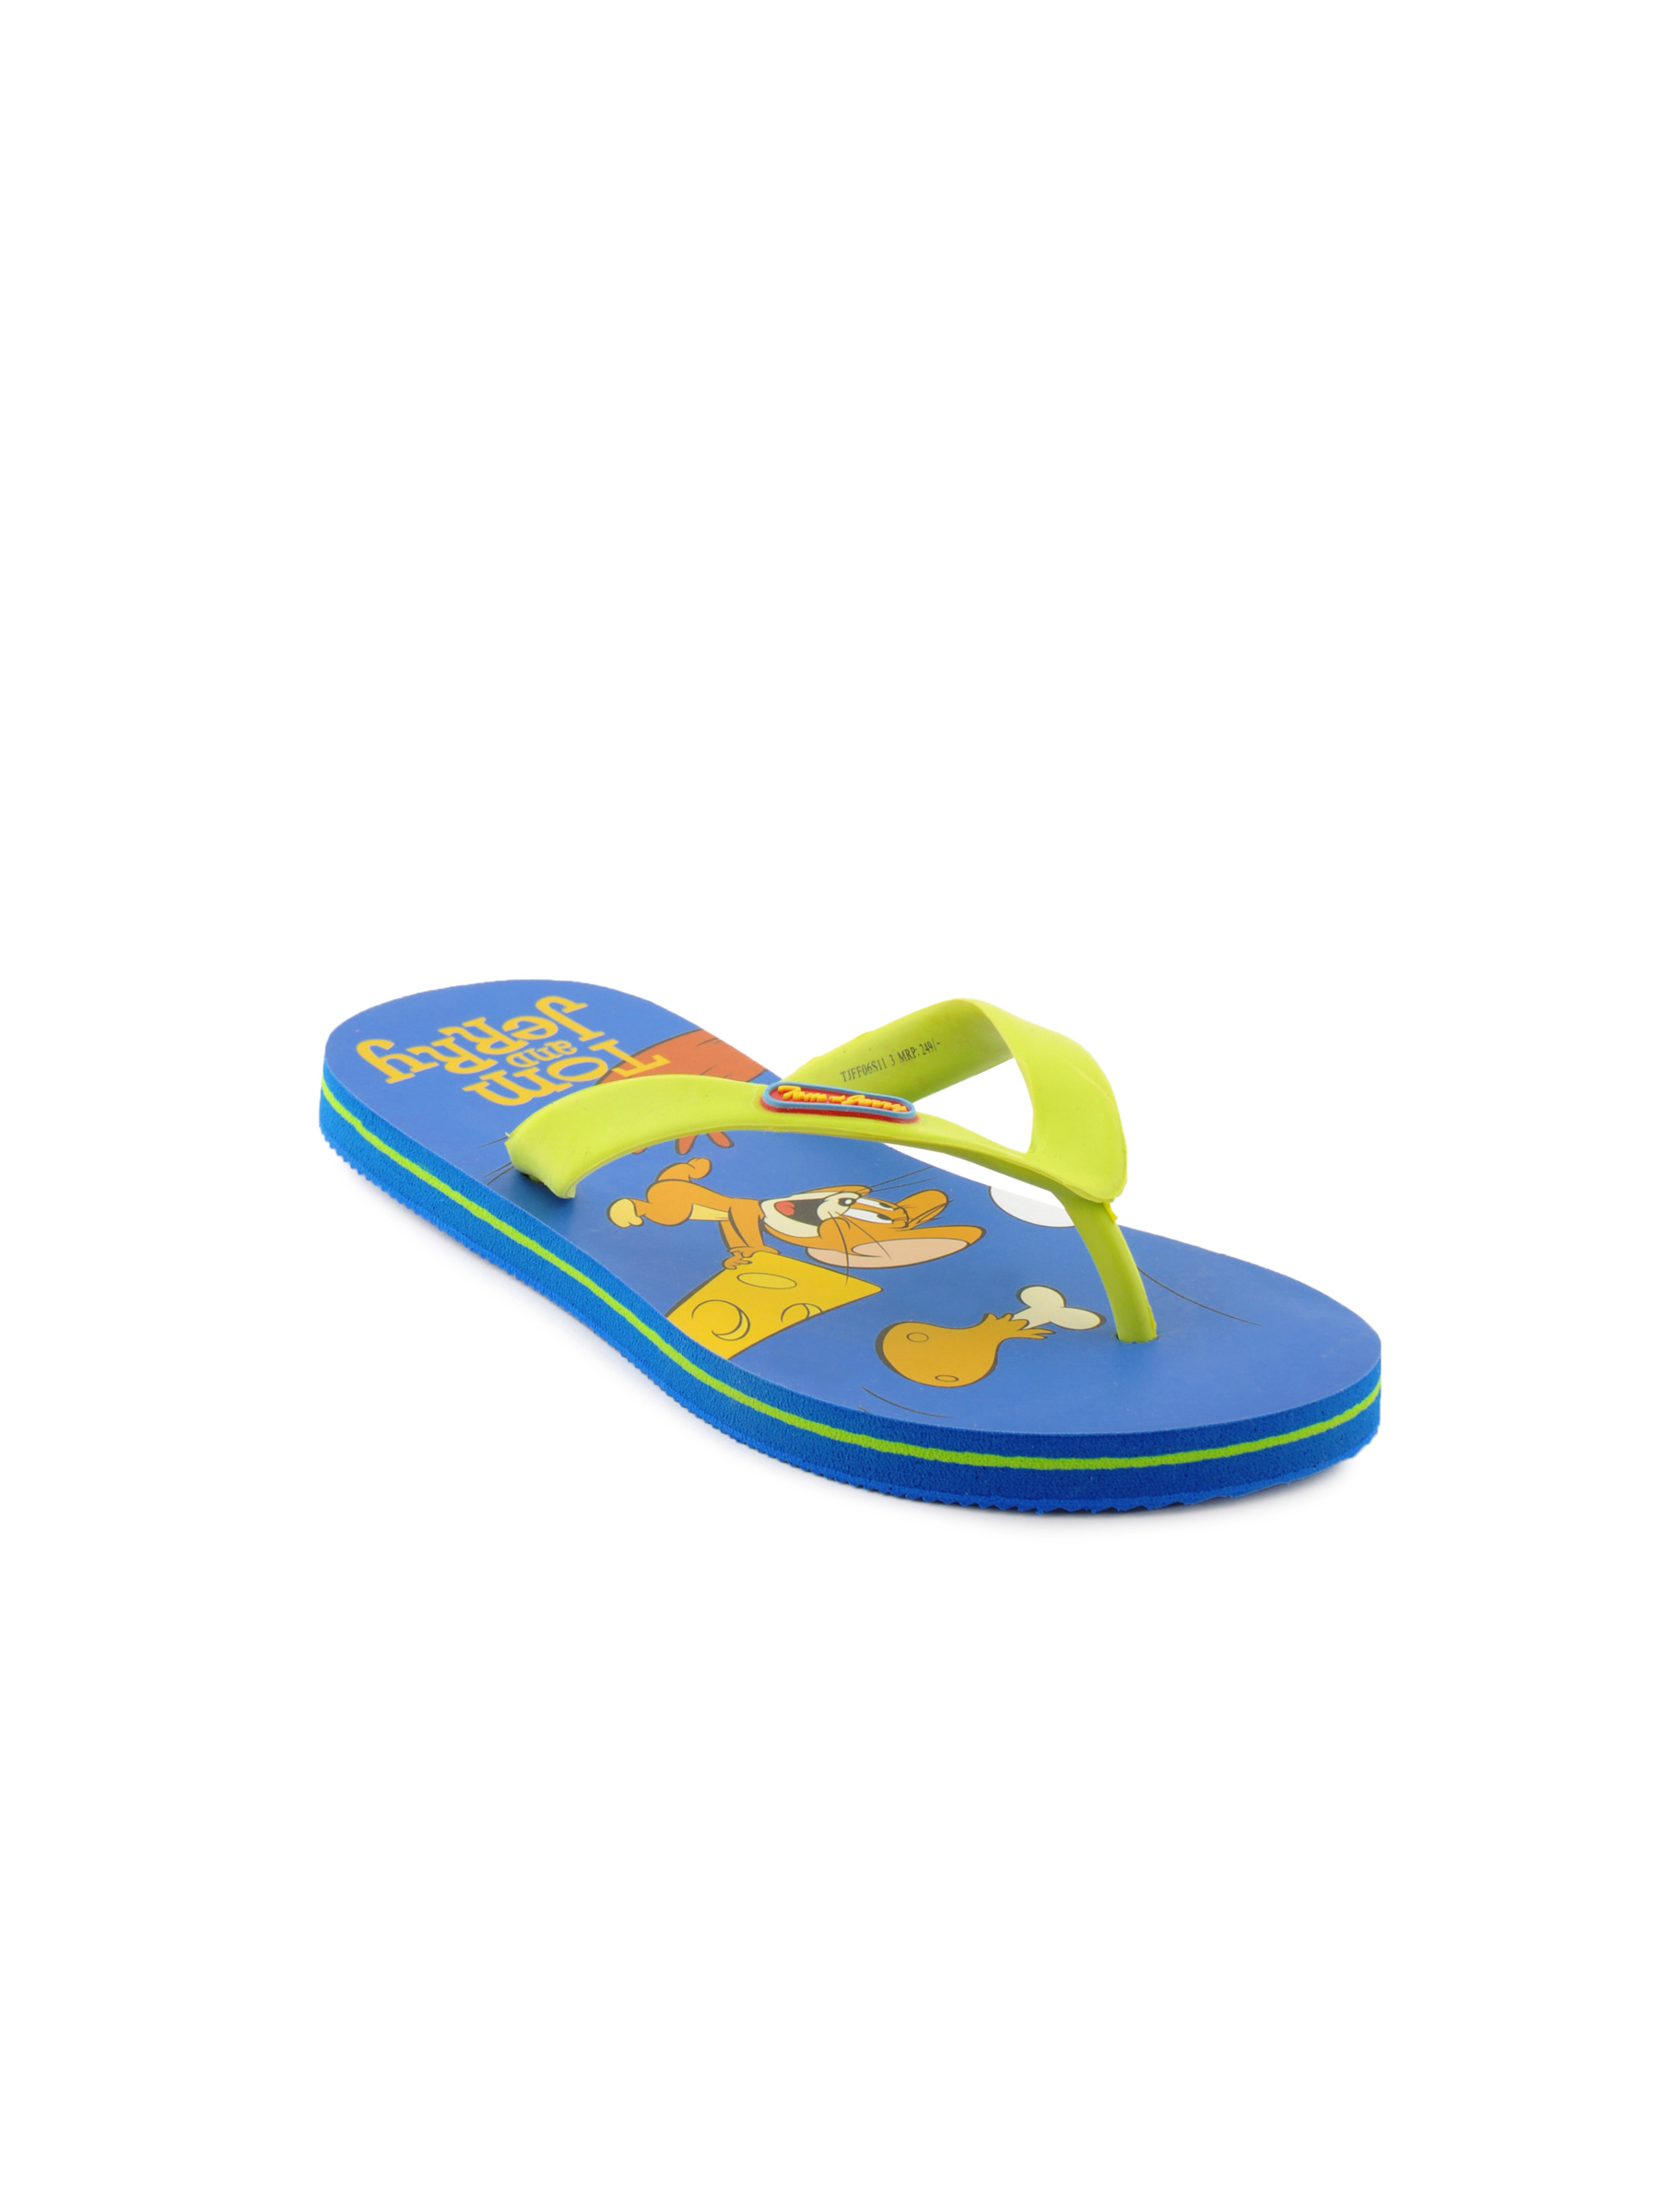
Warner Bros Kids Unisex TJ Hit & Chase Flops Blue Slippers
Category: Footwear / Sandal / Sandals
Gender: Unisex
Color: Blue
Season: Fall 2012
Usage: Casual